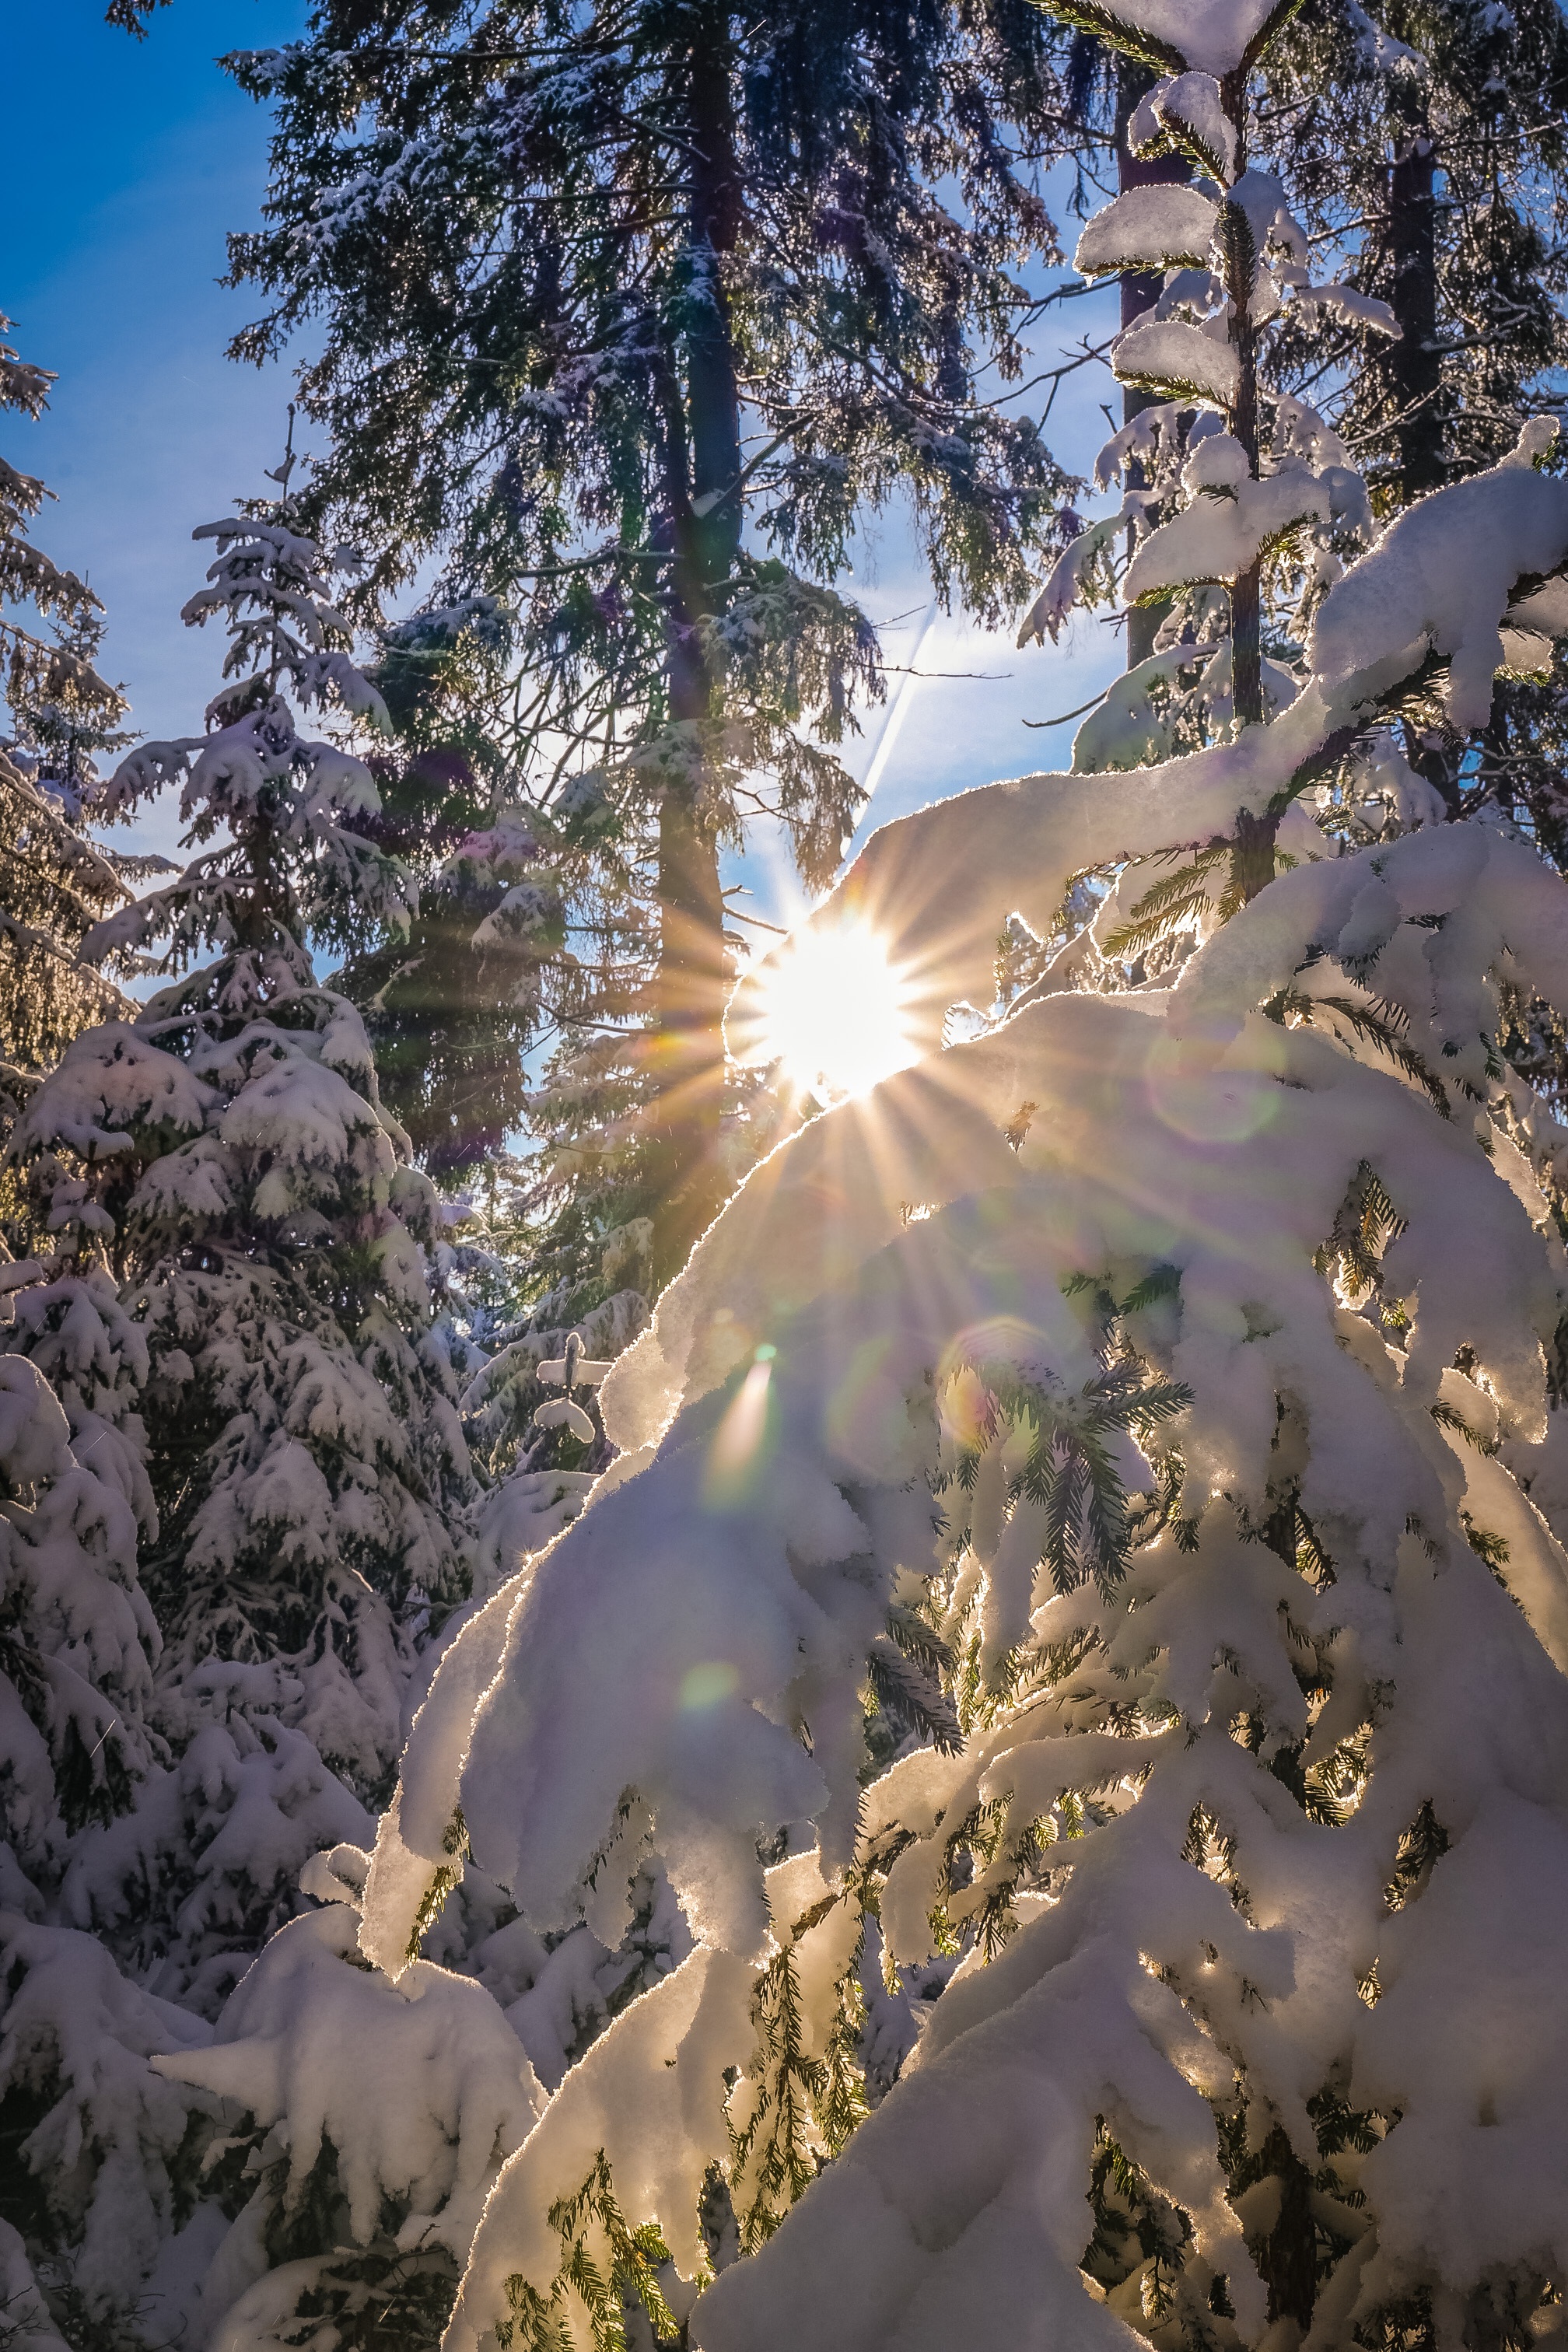
snow, sky, world, branch, natural landscape, twig, slope, sunlight, biome, freezing, evergreen, tree, landscape, larch, wood, trunk, Tints and shades, geological phenomenon, lens flare, forest, spruce fir forest, winter, conifer, astronomical object, frost, temperate broadleaf and mixed forest, massif, glacial landform, woodland, tropical and subtropical coniferous forests, evening, sunrise, Northern hardwood forest, deciduous, mountain range, heat, temperate coniferous forest, sun, fir, pine, reflection, pine family, backlighting, ice cap, ice, shadow, plant stem